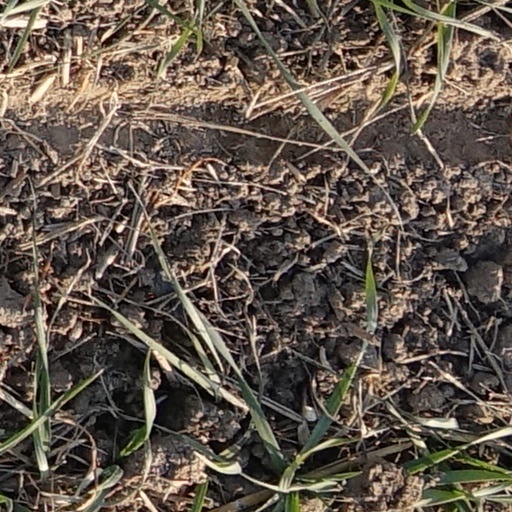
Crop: wheat